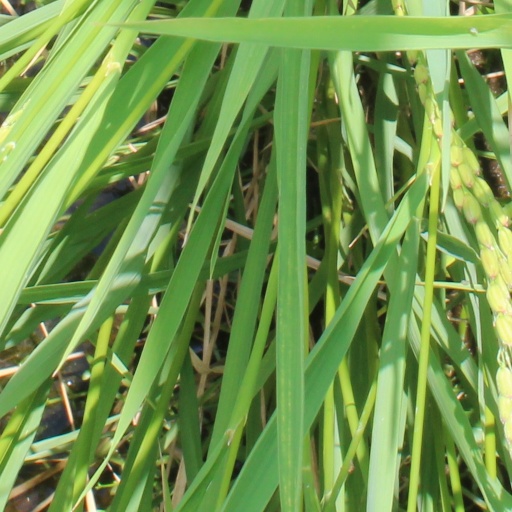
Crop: rice